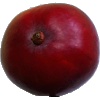
Label: red_mango